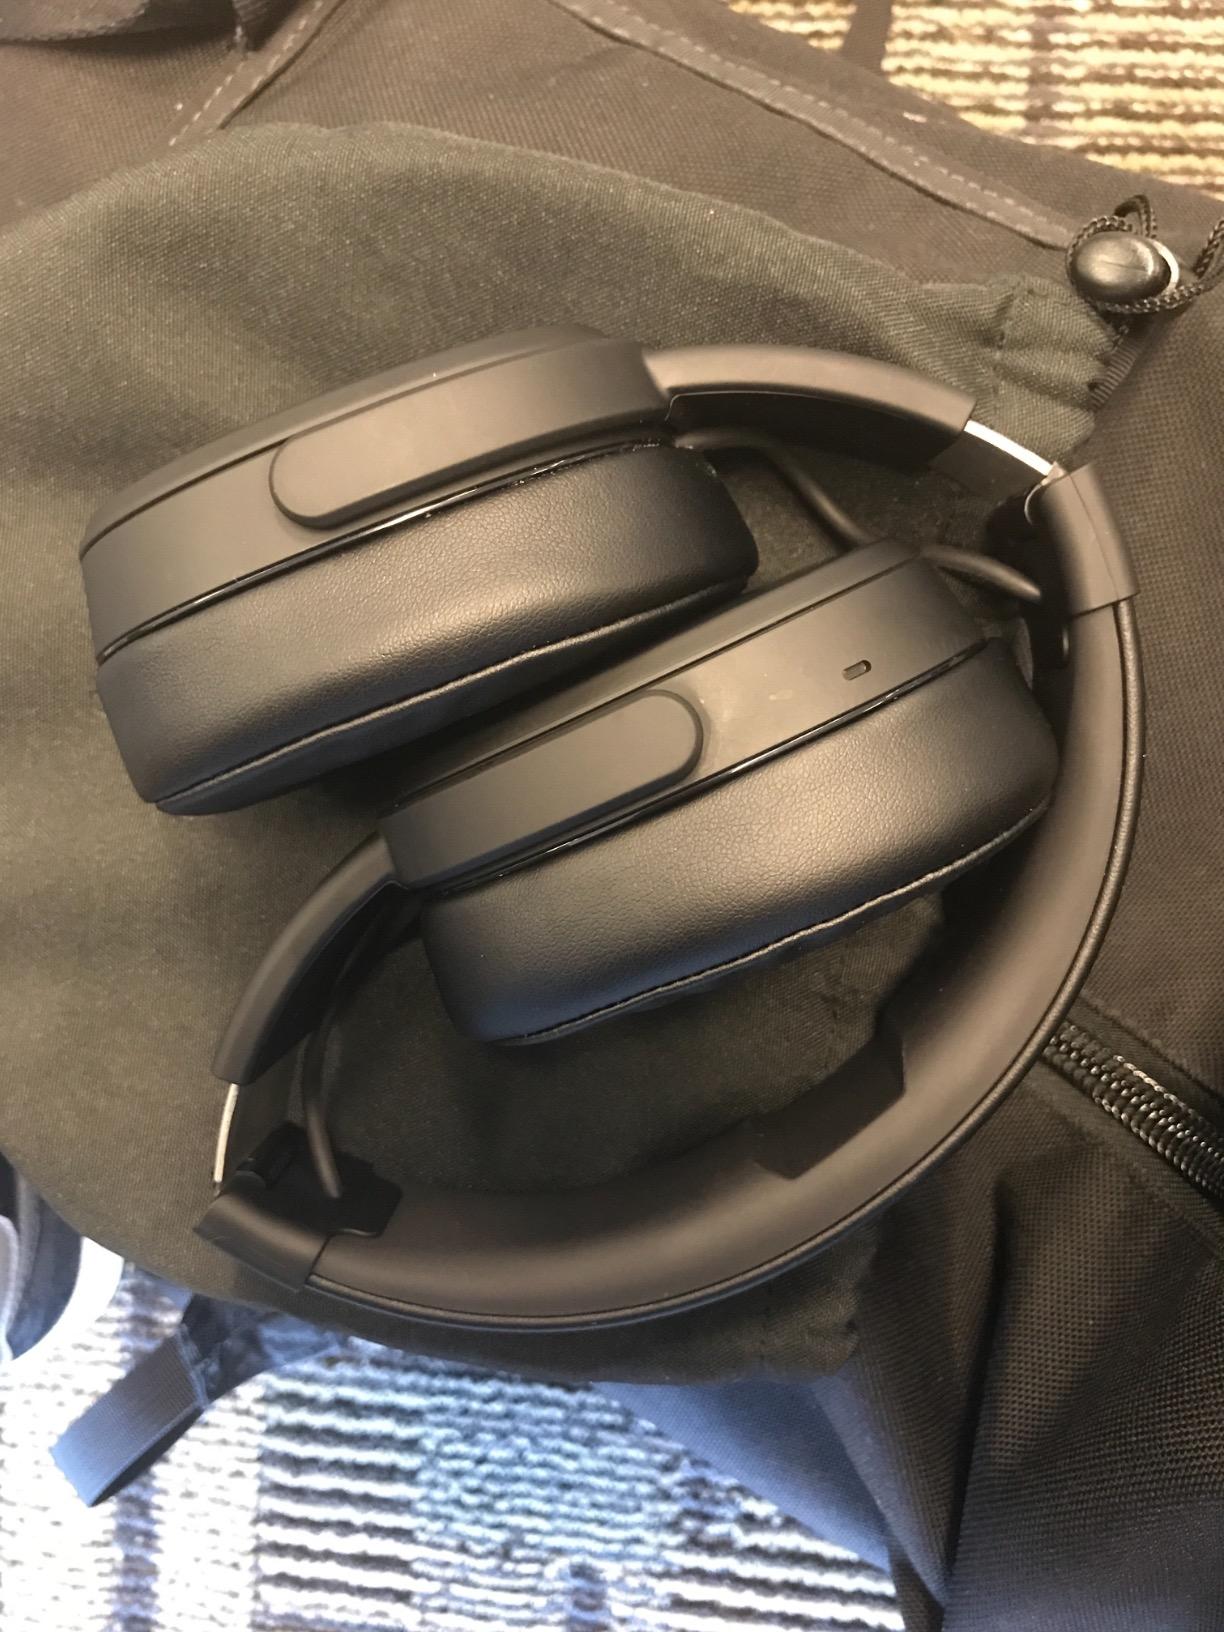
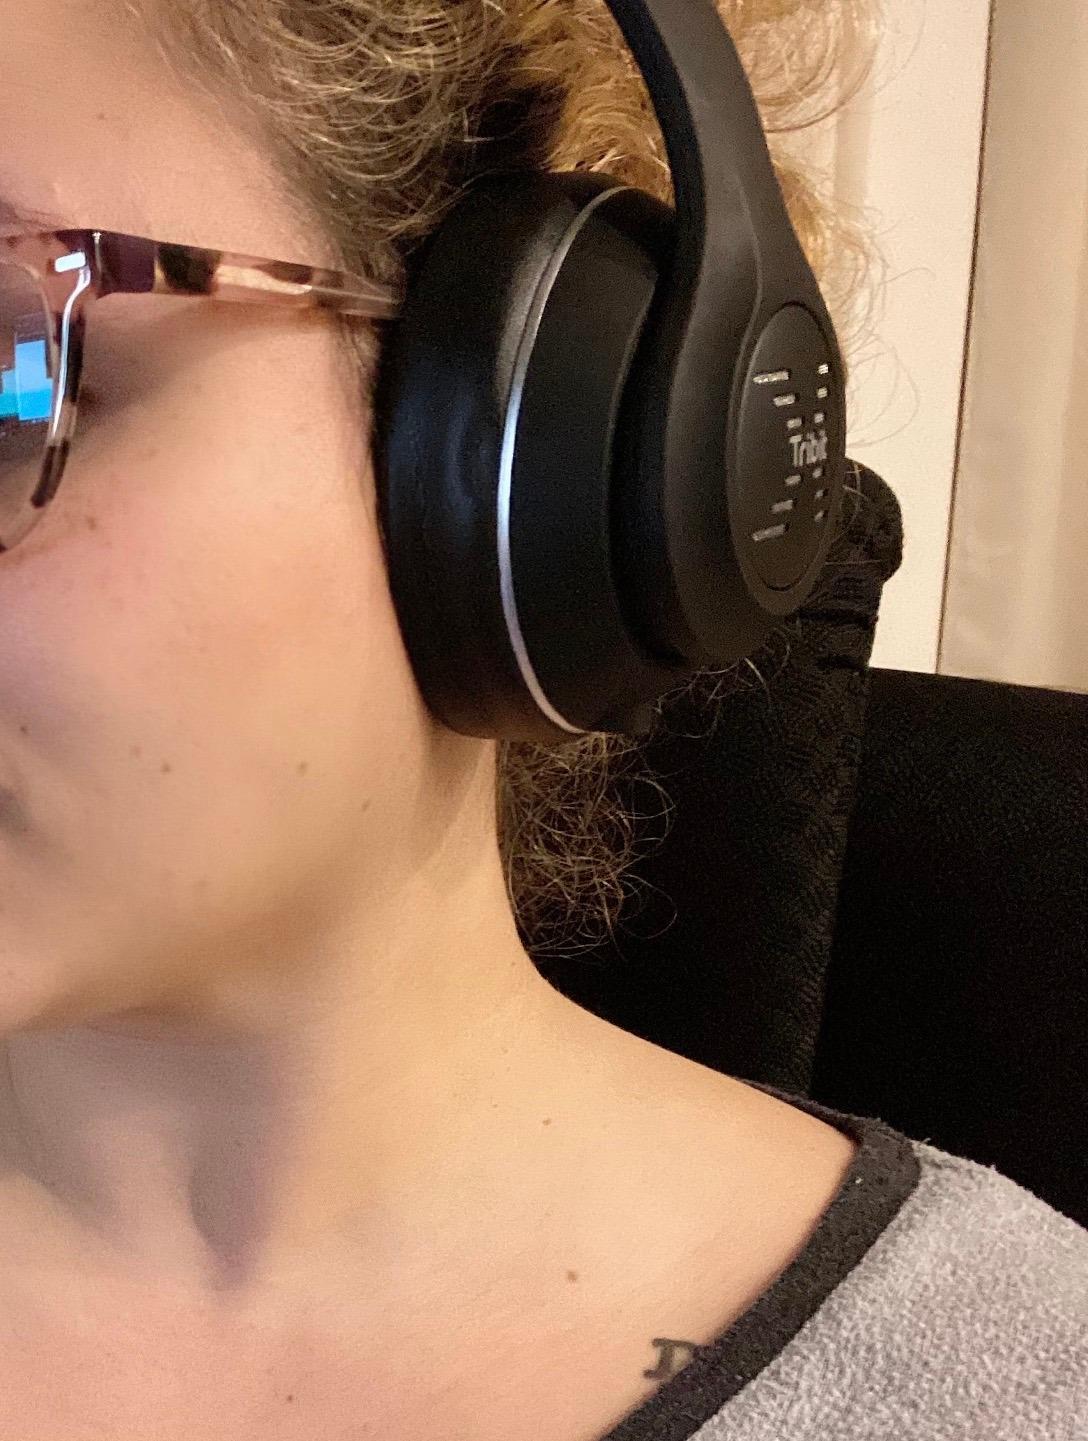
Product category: headphones
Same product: no